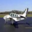
Label: airplane